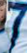
Number: 7